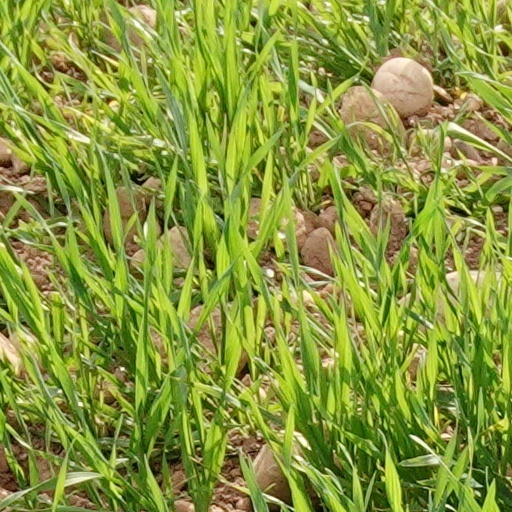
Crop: wheat